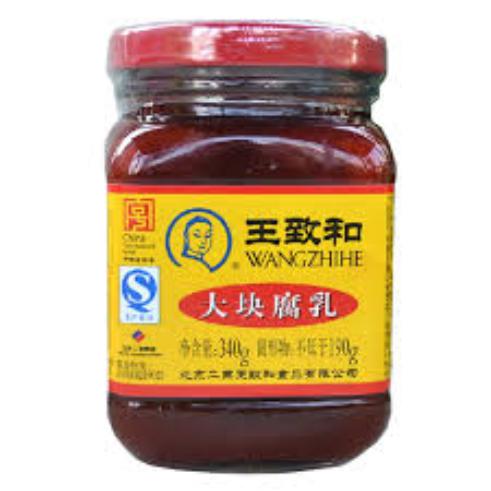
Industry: Food